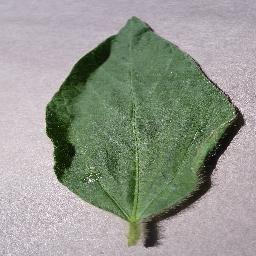
Label: Soybean___healthy